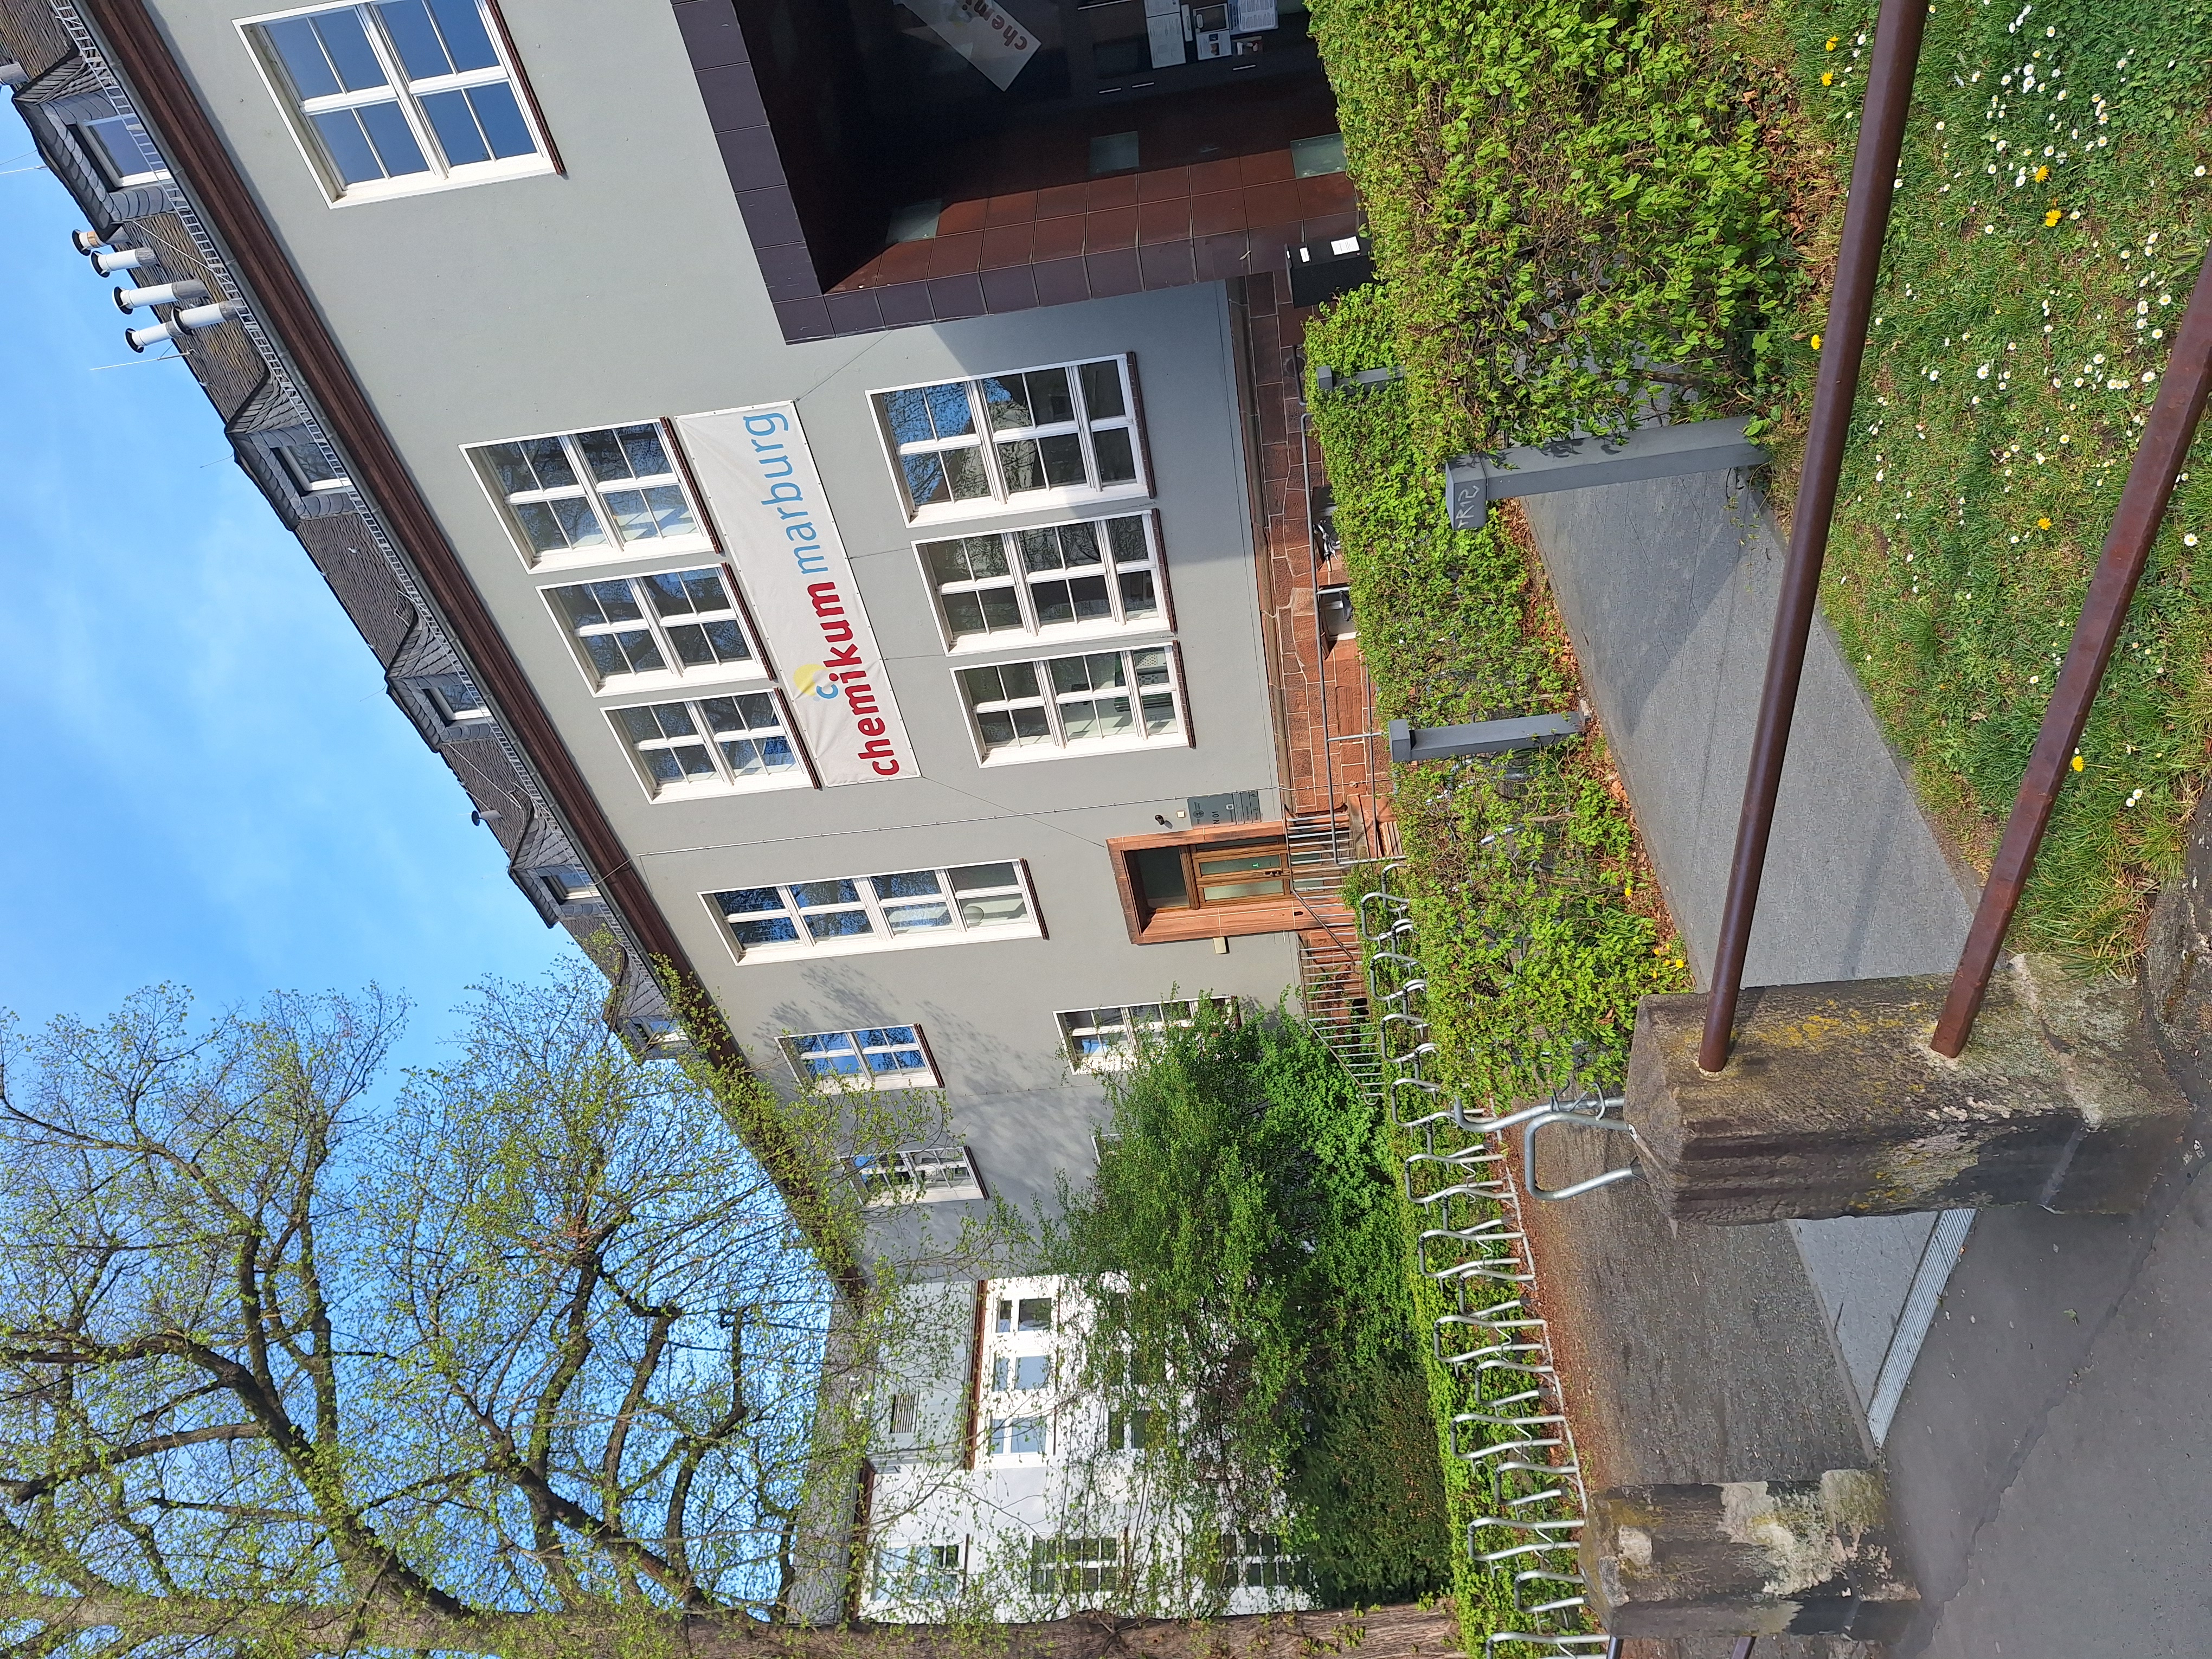
Building: Bahnhofstraße 7